Describe the emotion expressed in this image:  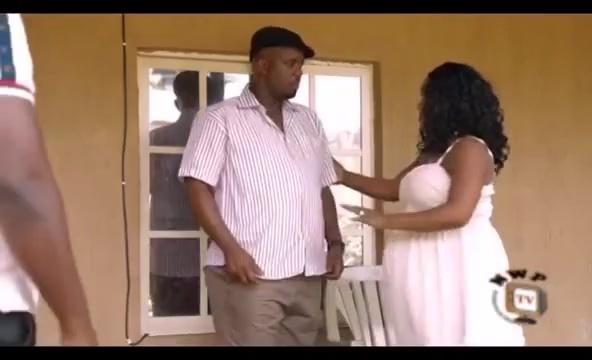
This person displays Pain, valence and arousal with high intensity.